Answer in natural language. Considering the relative positions, is Window to the left or right of black tv? Choose between the following options: left or right
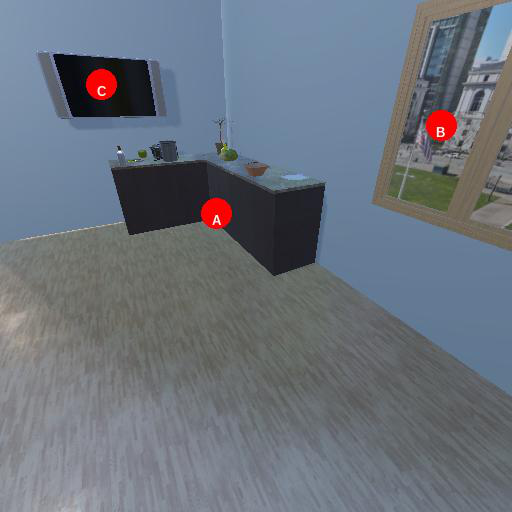
<answer>right</answer>